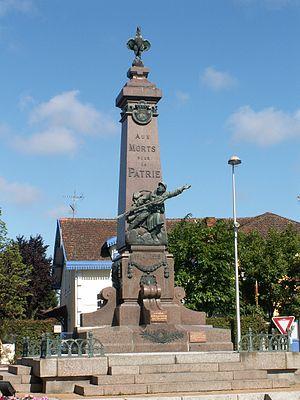
Parentis-en-Born est une commune du sud-ouest de la France, située dans le département des Landes, en région Nouvelle-Aquitaine.